Describe the emotion expressed in this image:  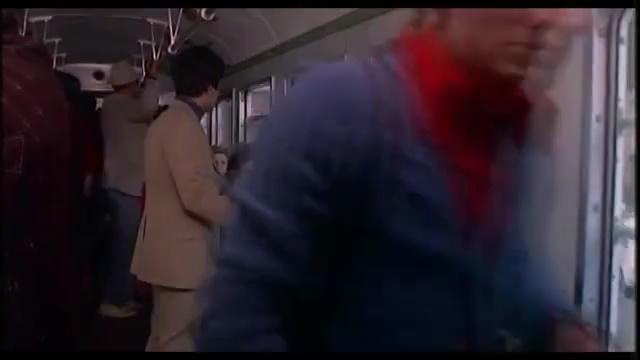
This person displays Suffering, valence and arousal with moderate intensity.